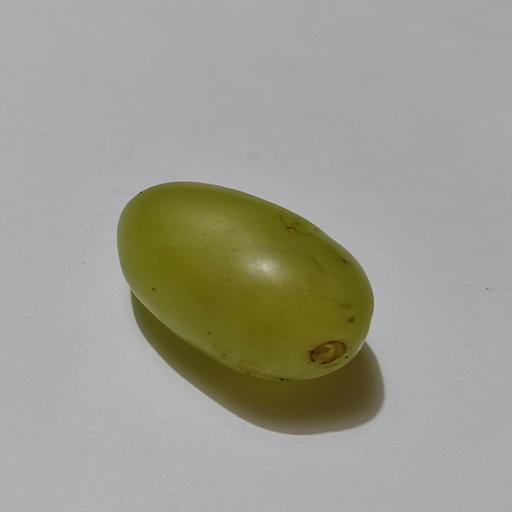
Crop type: Grape